The Archipelago

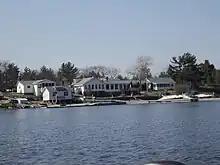
Henry's Fish and Chips, on Frying Pan Island, Sans Souci, Ontario.

On January 1, 1980, the townships of Georgian Bay South Archipelago and Georgian Bay North Archipelago were formed out of unincorporated geographic townships from the Parry Sound District, primarily in order to provide proper planning in the islands and waterways of the area. These two townships were intended to be set up as one municipality, but the Ontario Legislature created two townships, with a provision for their later amalgamation, if requested by the elected Councils. Soon after the formation of the townships, both councils passed identical by-laws calling for the amalgamation of the two municipalities. Therefore, the Township of the Archipelago was formed on April 1, 1980, when the townships of Georgian Bay South Archipelago and Georgian Bay North Archipelago merged.